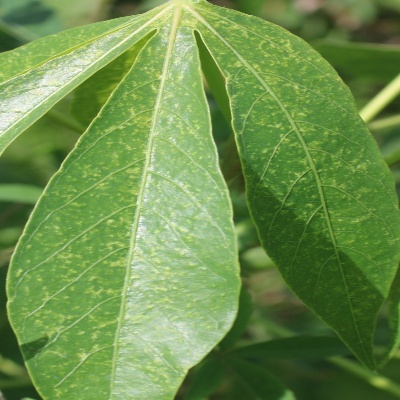
Crop: Cassava
Condition: green mite